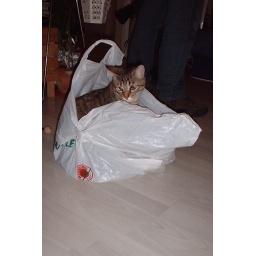
Emacs in a plastic bag (again)